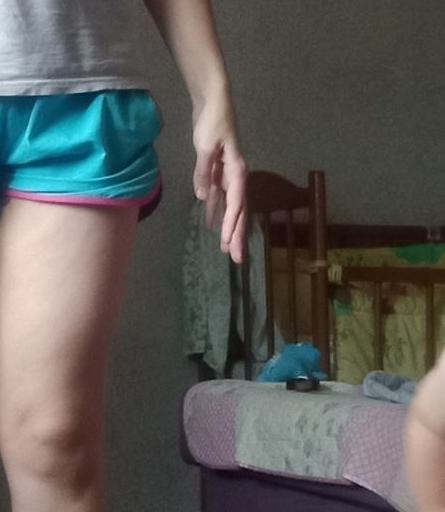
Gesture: no_gesture